Bill Walker (American politician)

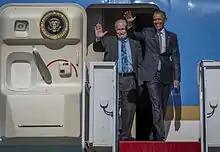
Walker with President Barack Obama in 2015

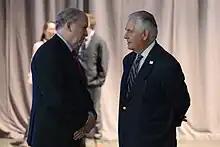
Walker and U.S. Secretary of State Rex Tillerson at the Arctic Council Ministerial Meeting, May 2017

Walker took the oath of office on December 1, 2014. He faced a Republican-controlled legislature, but the Republican majorities were not enough to override a gubernatorial veto. With the Republican legislature opposed to Walker's attempts to expand Medicaid, Walker decided to use his executive authority to do so.